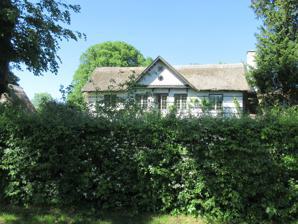
Building: Spurveskjul
Country: Denmark
Year built: 1805
Spurveskjul The house seen from the south General information Architectural style Neoclassical Location Copenhagen Country Denmark Coordinates 55°46′59.48″N 12°27′28.73″E / 55.7831889°N 12.4579806°E / 55.7831889; 12.4579806 Construction started 1804 Completed 1805 Design and construction Architect(s) Nicolai Abildgaard Spurveskjul is Nicolai Abildgaard 's former country house in Virum north of Copenhagen , Denmark . History Nicolai Abildgaard bought a property in Virum and in 1804-05 constructed a new two-storey country house for his own use. He gave it the name Spurveskjul (Sparrow's Hideaway) after the adjacent forest. The house was surrounded by an extensive garden. Abildgaard wrote many of his friends in Italy and France, asking them to bring plants and seeds for his garden back to Denmark. He was one of the first to grow broccoli in Denmark. Abildgaard died at Spurveskjul on 4 June 1809. Architecture The two-storey main building from 1805 stands on an older foundation. It is a narrow, rectangular building constructed with timber framing and white finishing. The thatched roof features a wall dormer on both sides. The triangular gable of the south-facing dormer features a portrait relief of Nicolai Abildgaard. The main entrance is located in the western gable. A one-storey side wing extends from the east gable of the two-storey main wing. It was originally a free-standing building from the 17030s but connected to the main wing in 1846. It now contains a kitchen, bathroom and a room with an open fireplace. Today The architect Jørgen Rasmussen bought the house for DKK 2.2 mio. in 1992. References